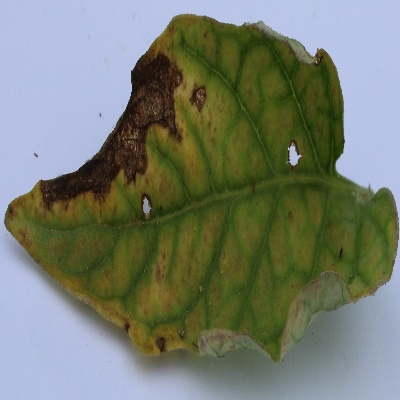
Crop: Tomato
Condition: verticulium wilt